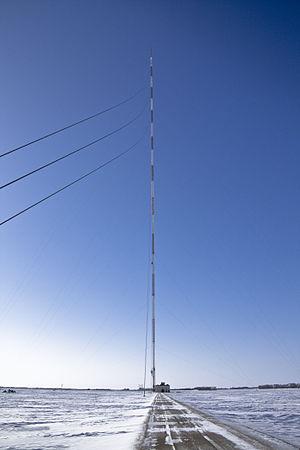
Mât de KVLY-TV Русский: Телерадиомачта KVLY
Le mât de KVLY-TV est un mât de télédiffusion situé dans le Dakota du Nord, aux États-Unis et utilisé par la chaîne 11 de la station KVLY de Fargo.
Cet article retrace la chronologie des plus hautes structures du monde toutes catégories confondues.